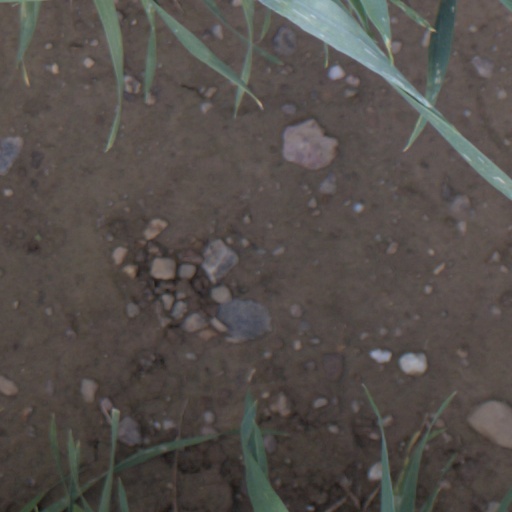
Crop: wheat